Gyantse

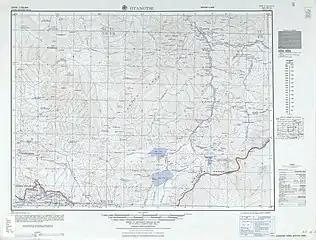
A 1954 map of Gyantse

In 1904, the British expedition to Tibet reached Gyantse on 11 April. The town's garrison had already fled, and the expedition's members entered the town bloodlessly through the front gates, which were opened for them, and occupied Gyantse. After the town was occupied, several British officers visited the Palcho Monastery and seized several statues and scrolls. During the occupation, the town's inhabitants continued to go about their business, and the expedition's medical officer, Herbert James Walton, attended to their medical needs, including performing several operations to correct the common problem of cleft palates. The expedition's officers spent time exploring the town and carrying out fishing or hunting trips in the surrounding countryside. Eventually, the expedition concluded a treaty with the Tibetan authorities, which stipulated that a British trade agent and garrison would be stationed at Gyantse.